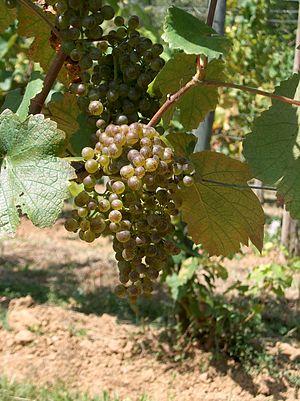
gros plan sur une grappe de petit manseng. Le raisin est déjà marqué par le soleil.
Le petit manseng est un cépage de vigne blanc. Il est originaire des contreforts pyrénéens. On le retrouve en Gascogne et dans le Nouveau Monde, notamment en Uruguay et aux États-Unis. Il était déjà présent sur les coteaux du Béarn au temps d'Henri IV.